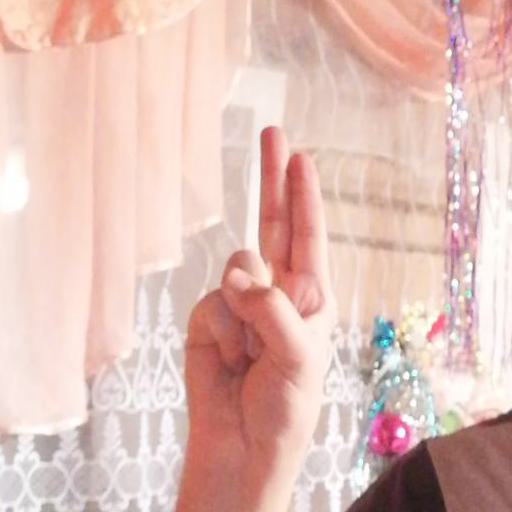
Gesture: two_up